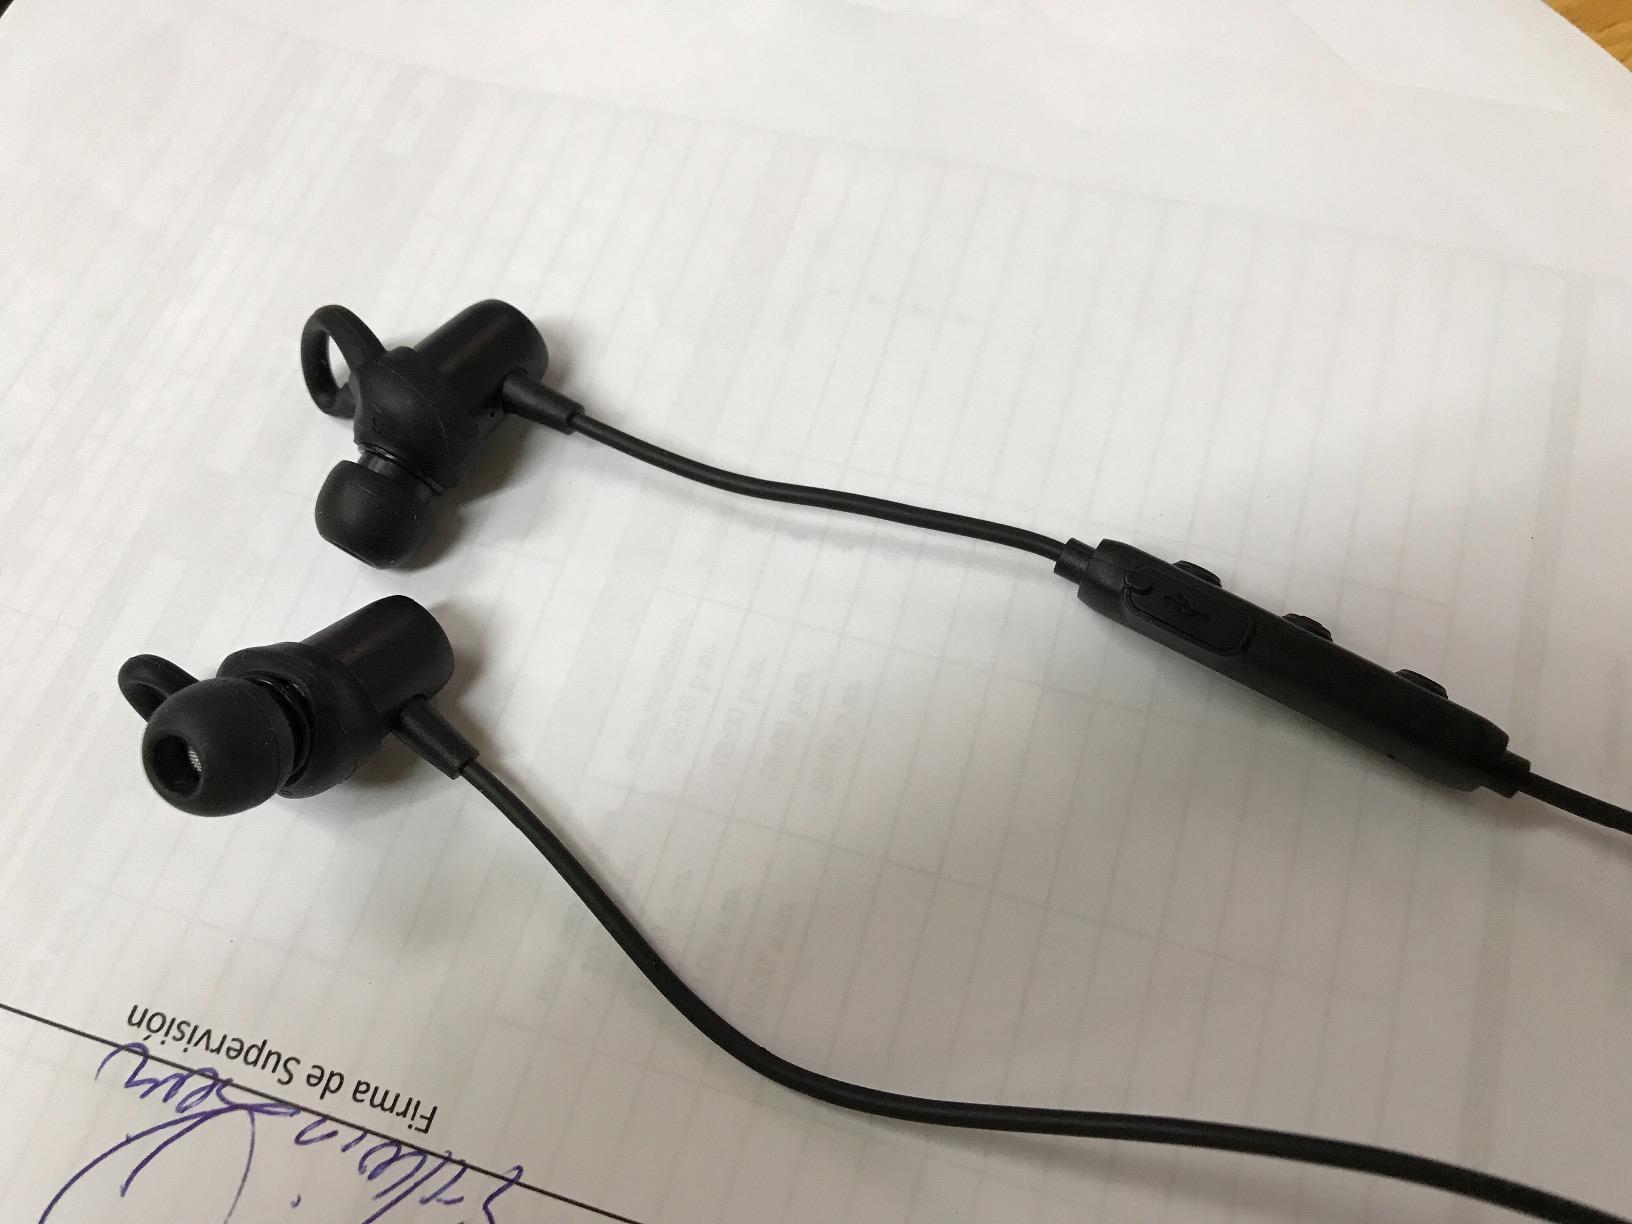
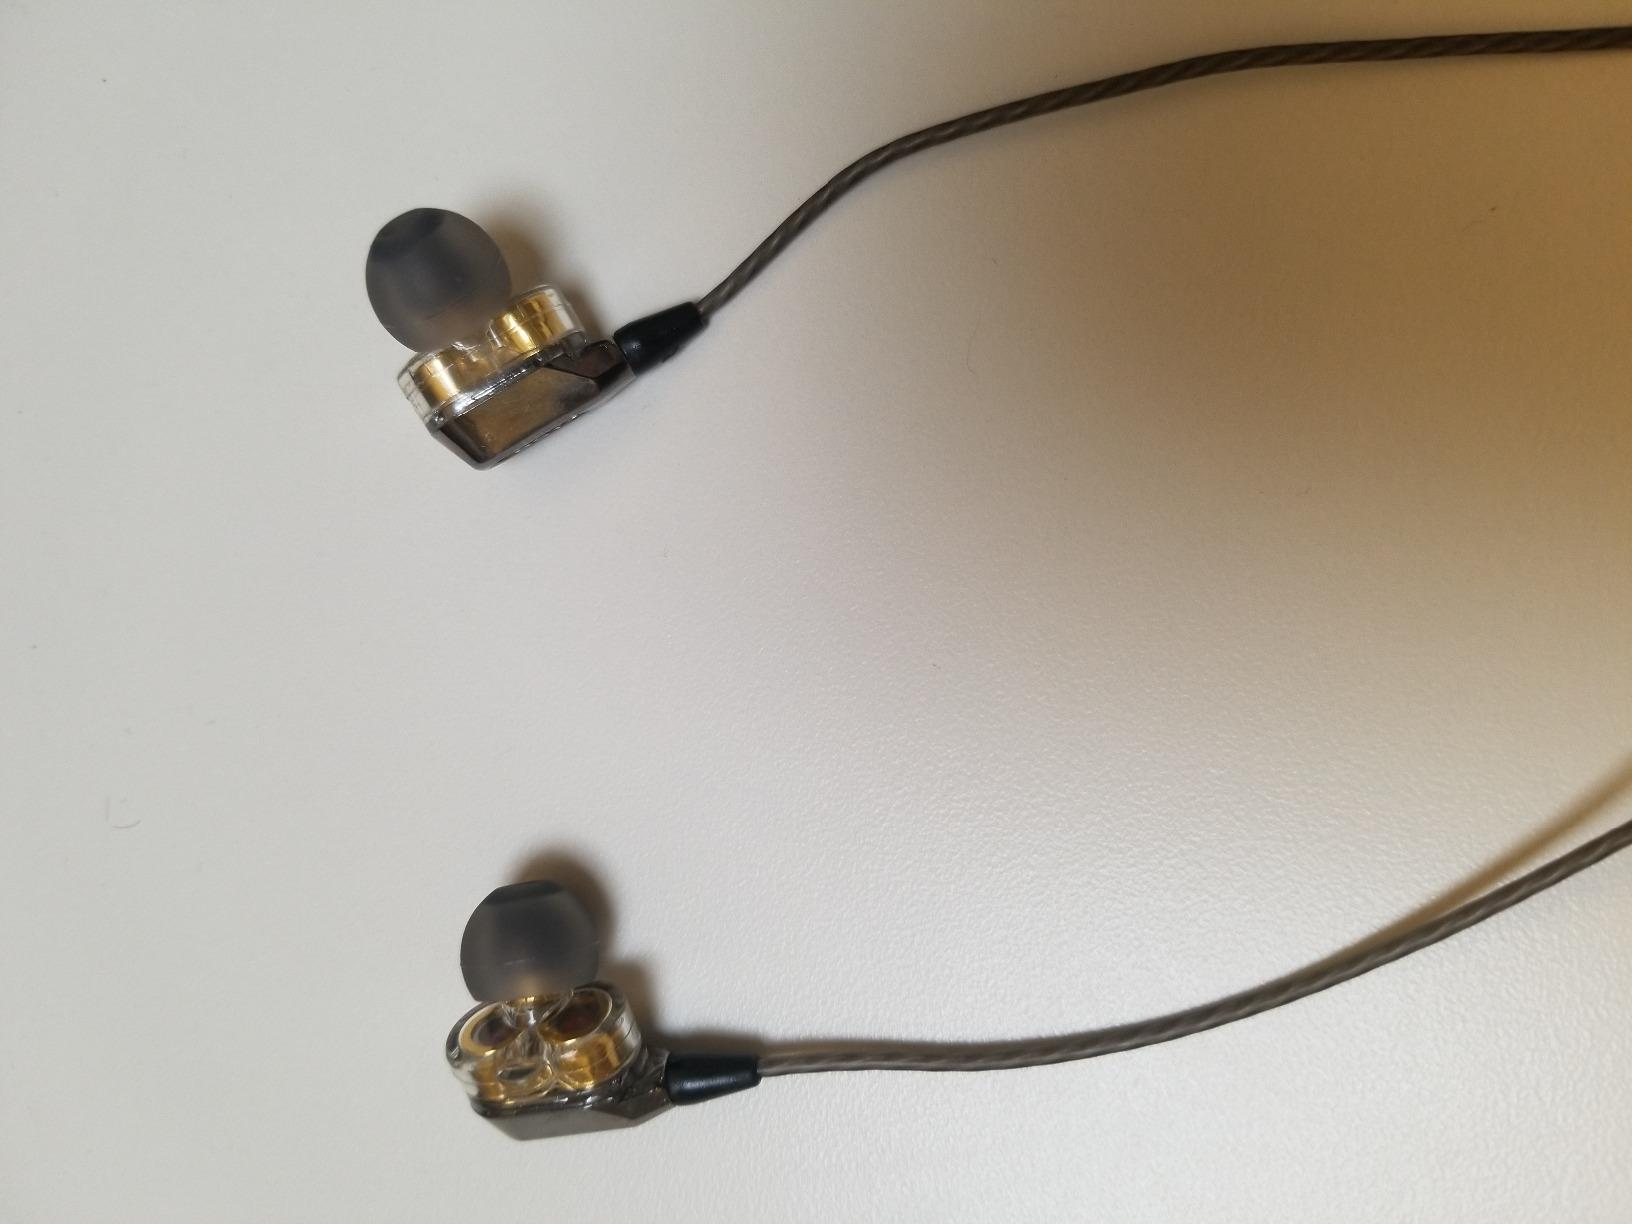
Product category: headphones
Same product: no